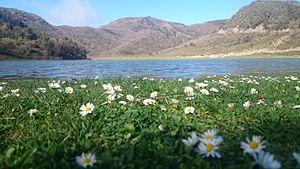
Tamesguida, anciennement Mouzaïa-les-Mines à l'époque coloniale, est une commune de la wilaya de Médéa en Algérie.